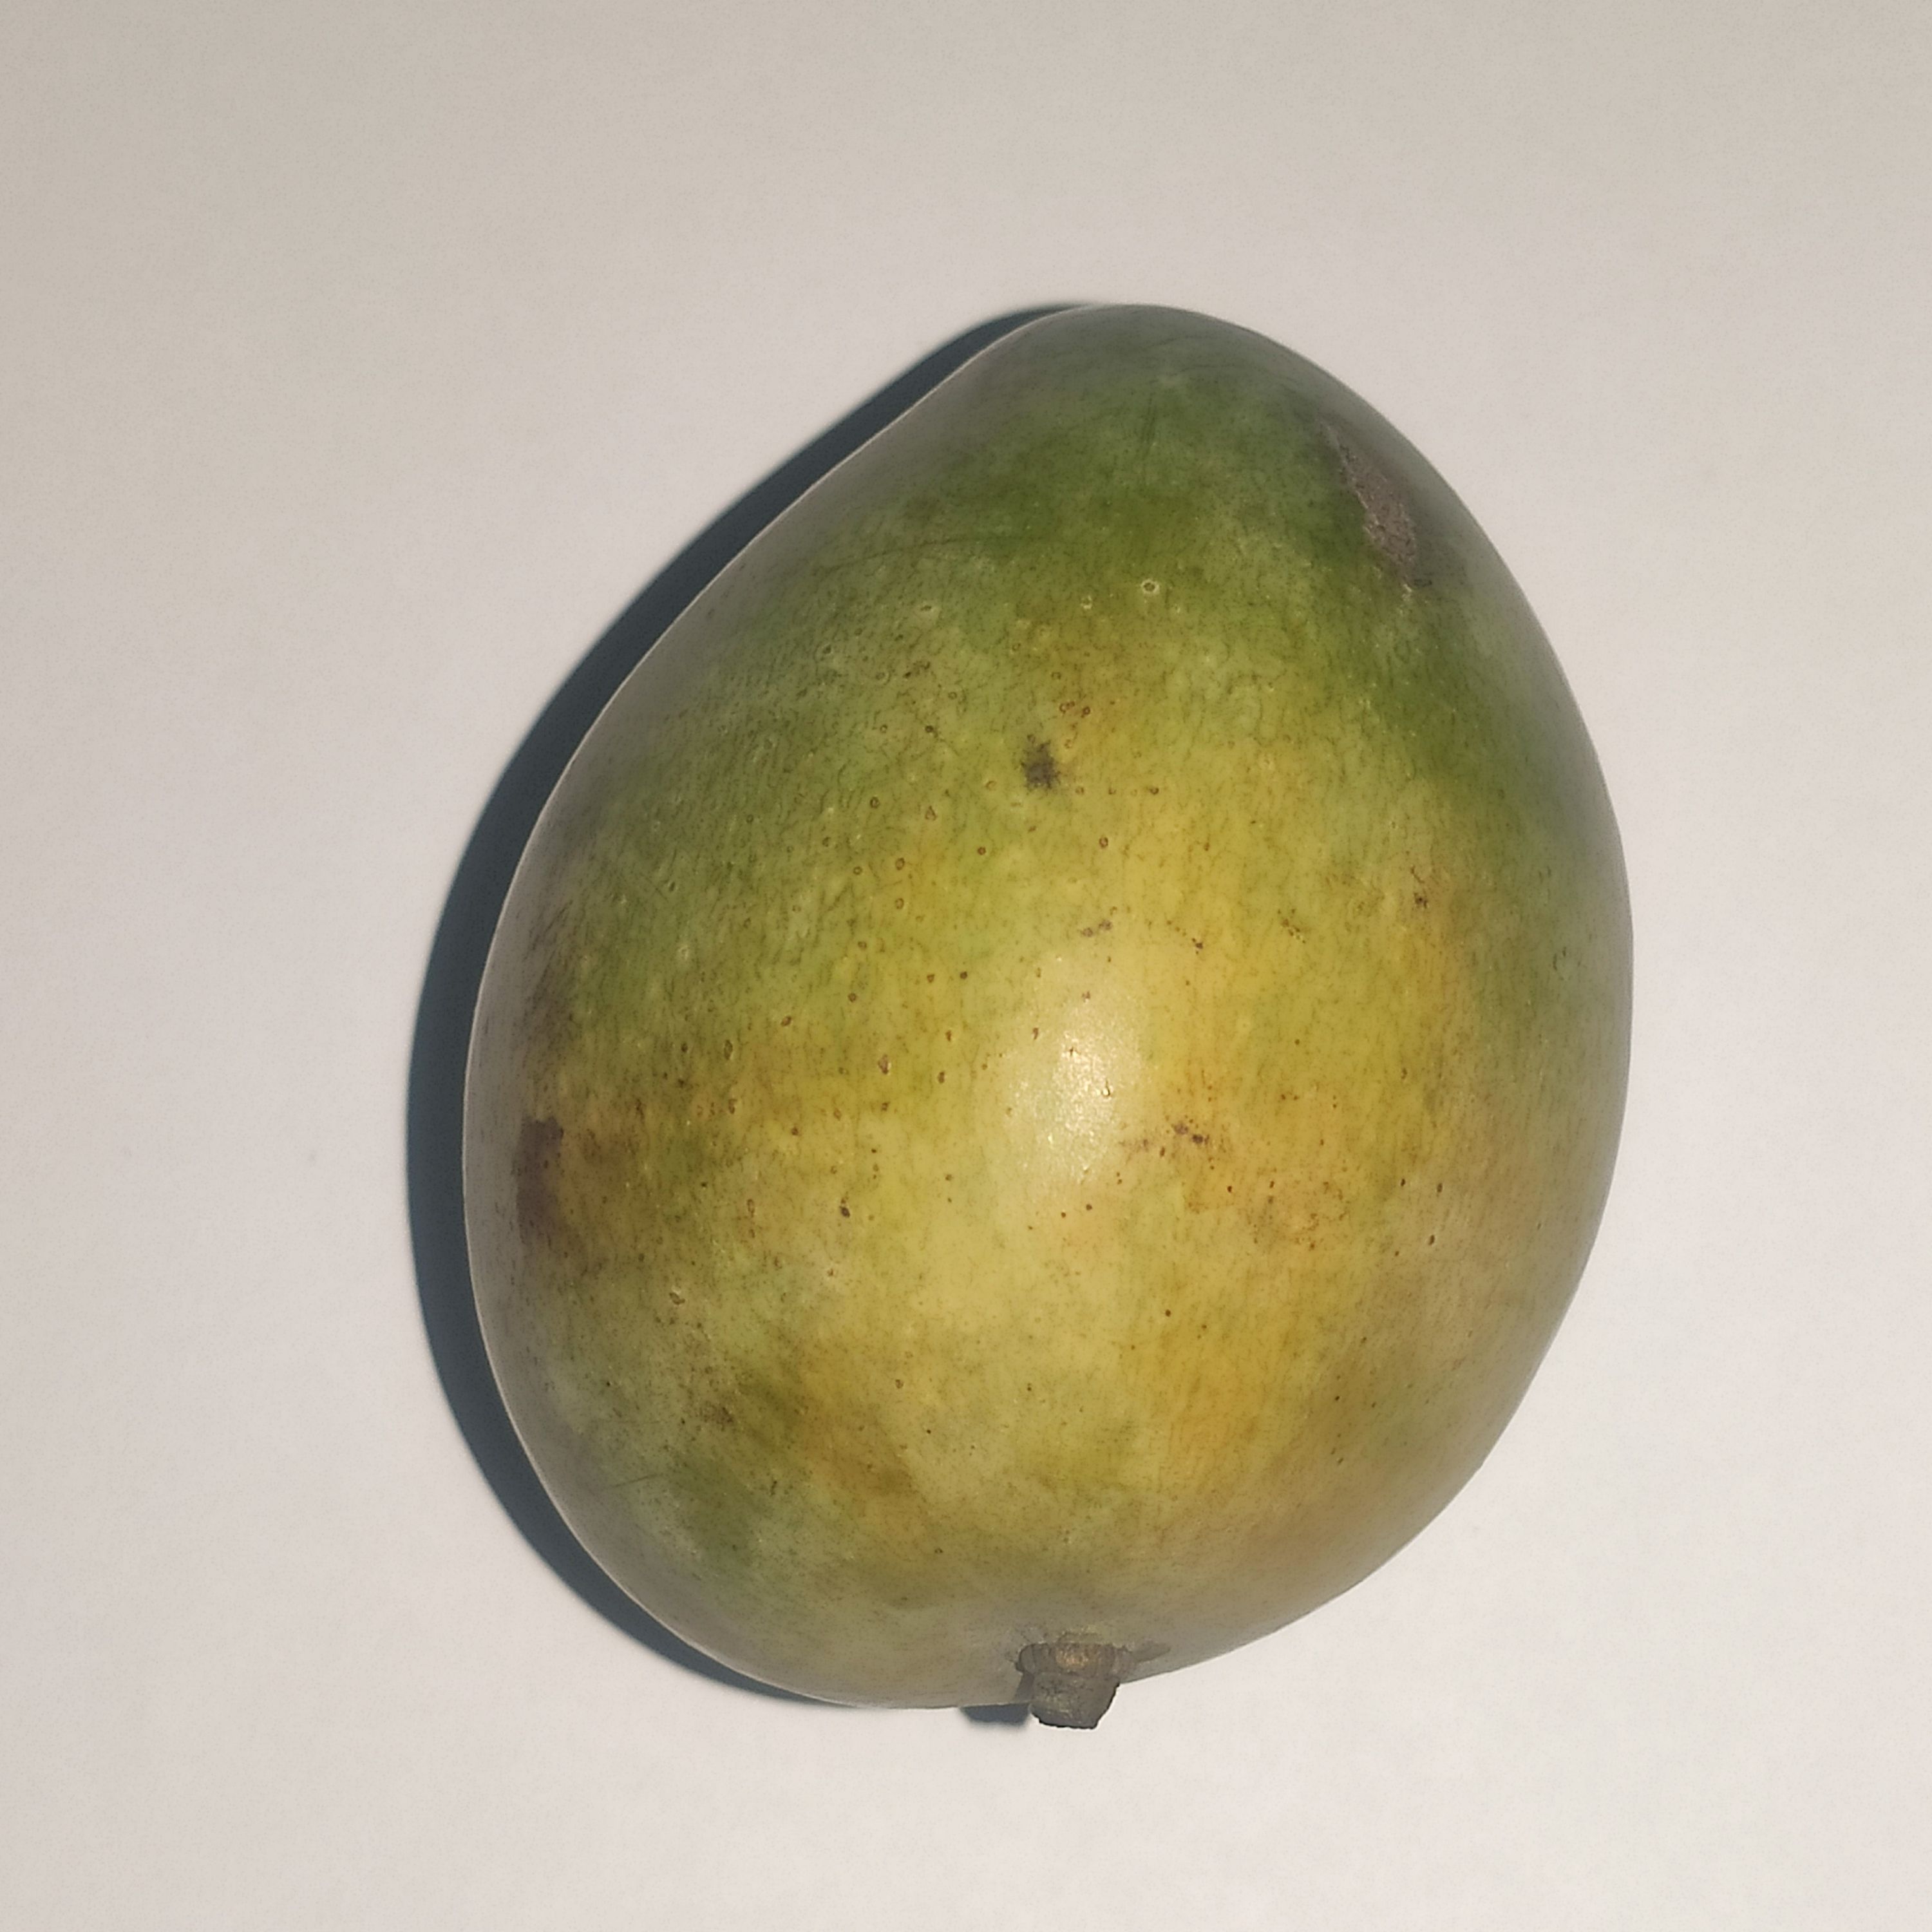
Fruit: mango
Grade: 1st-grade